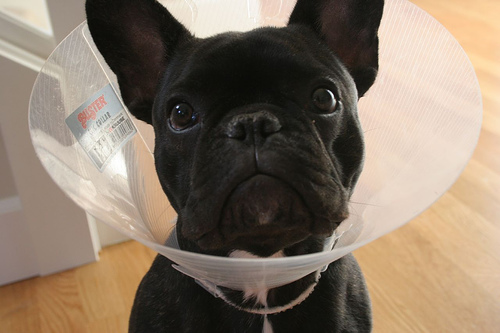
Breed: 1121-n000002-French_bulldog